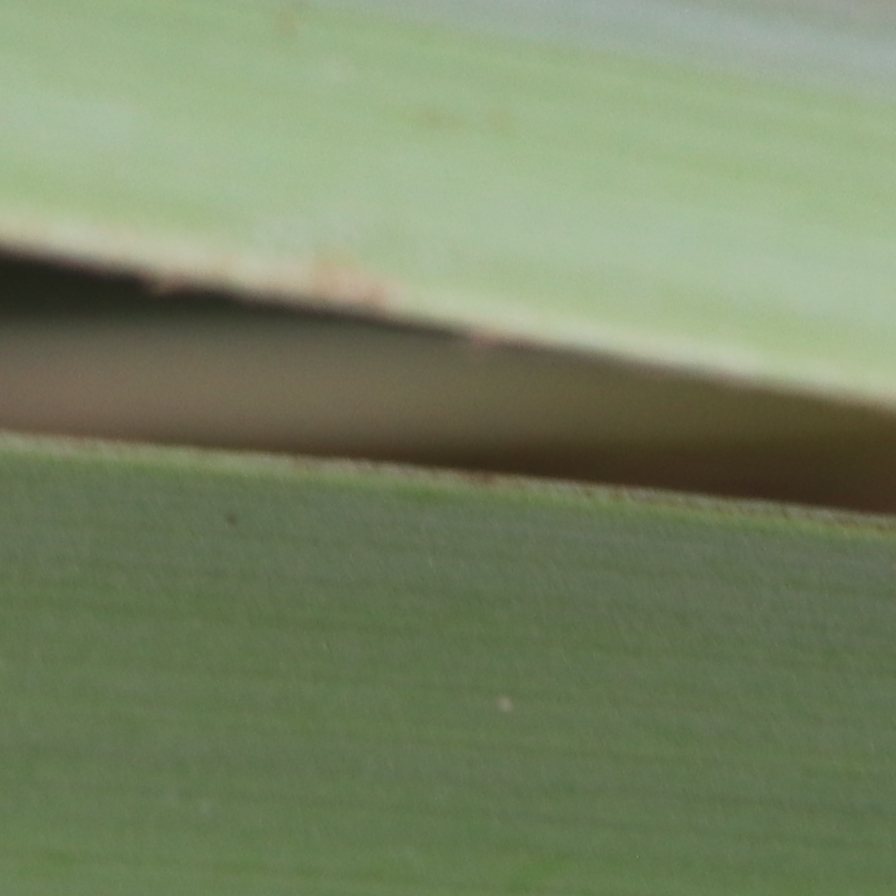
Label: Healthy